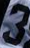
Number: 3